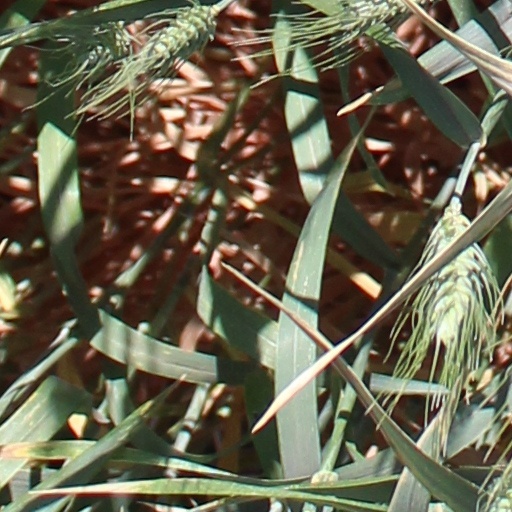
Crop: wheat